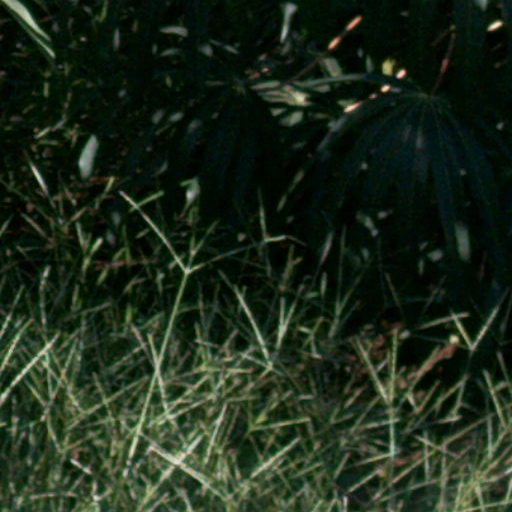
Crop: cassava